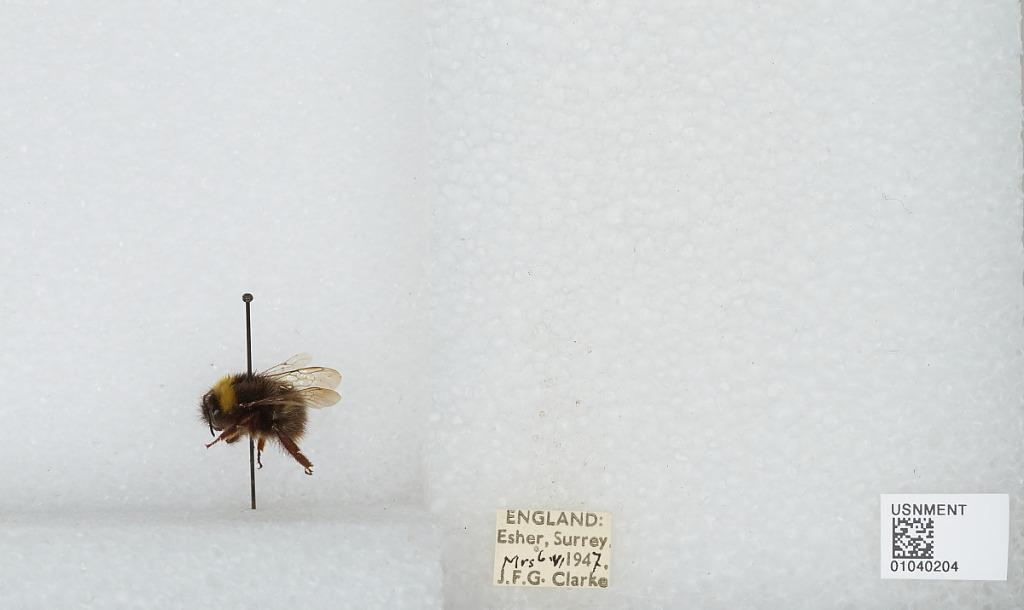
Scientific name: Bombus (Pyrobombus) pratorum (Linnaeus)
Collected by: J. Clarke
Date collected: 1947-6-6
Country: United Kingdom
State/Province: England
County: Surrey
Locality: Esher
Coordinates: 51.3691, -0.365